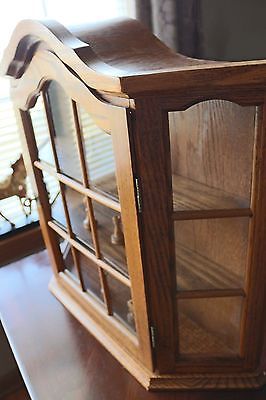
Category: cabinet